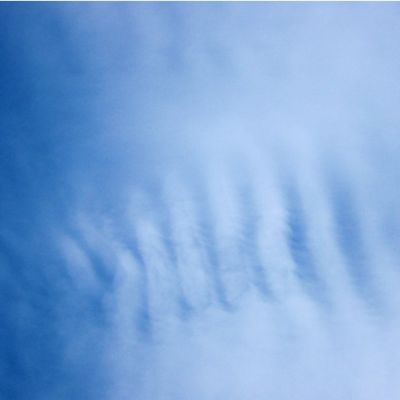
Cloud type: Altocumulus (Ac)